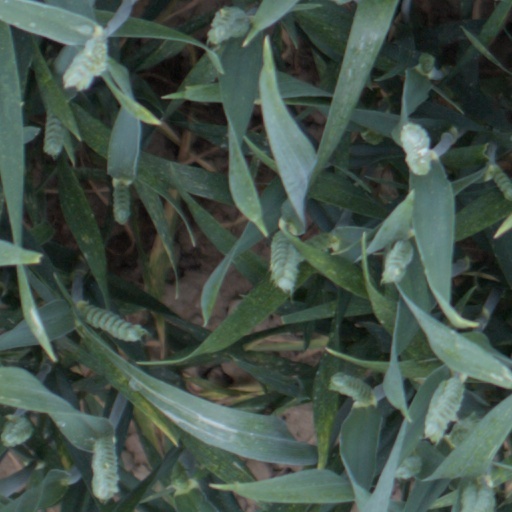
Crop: wheat